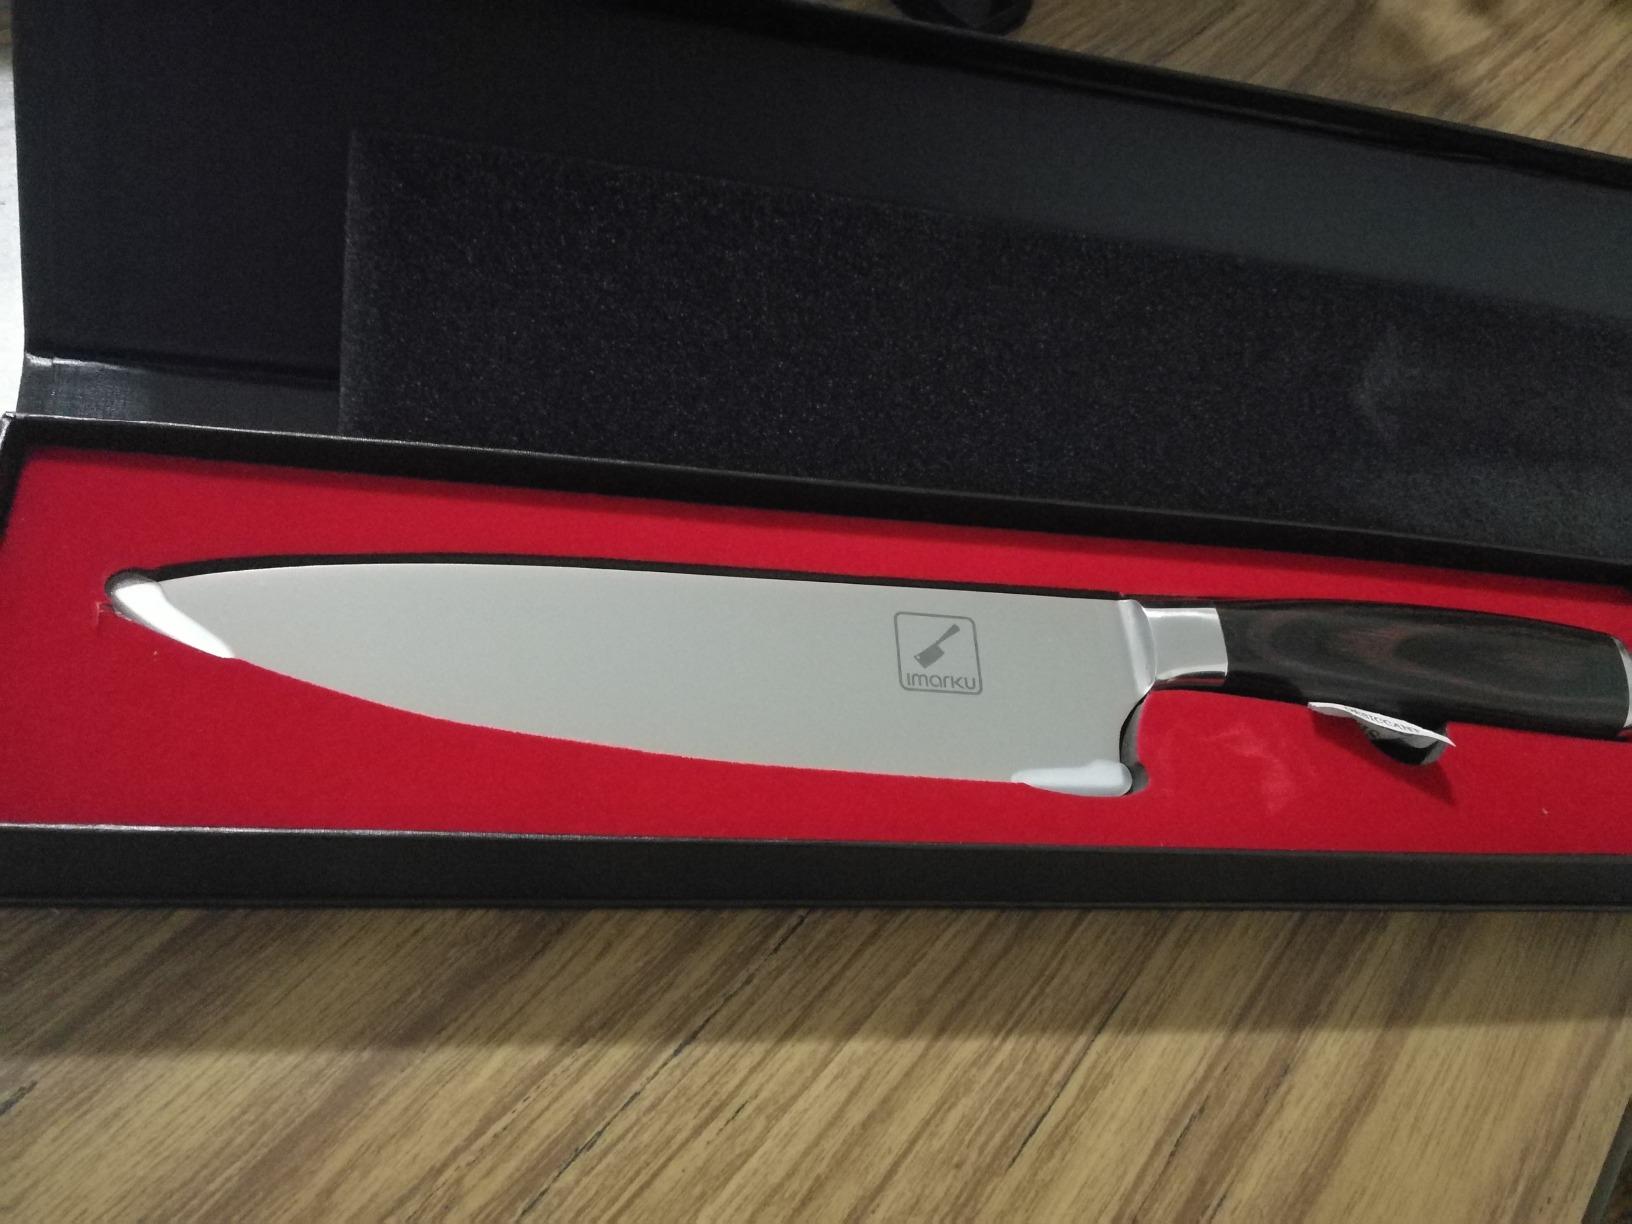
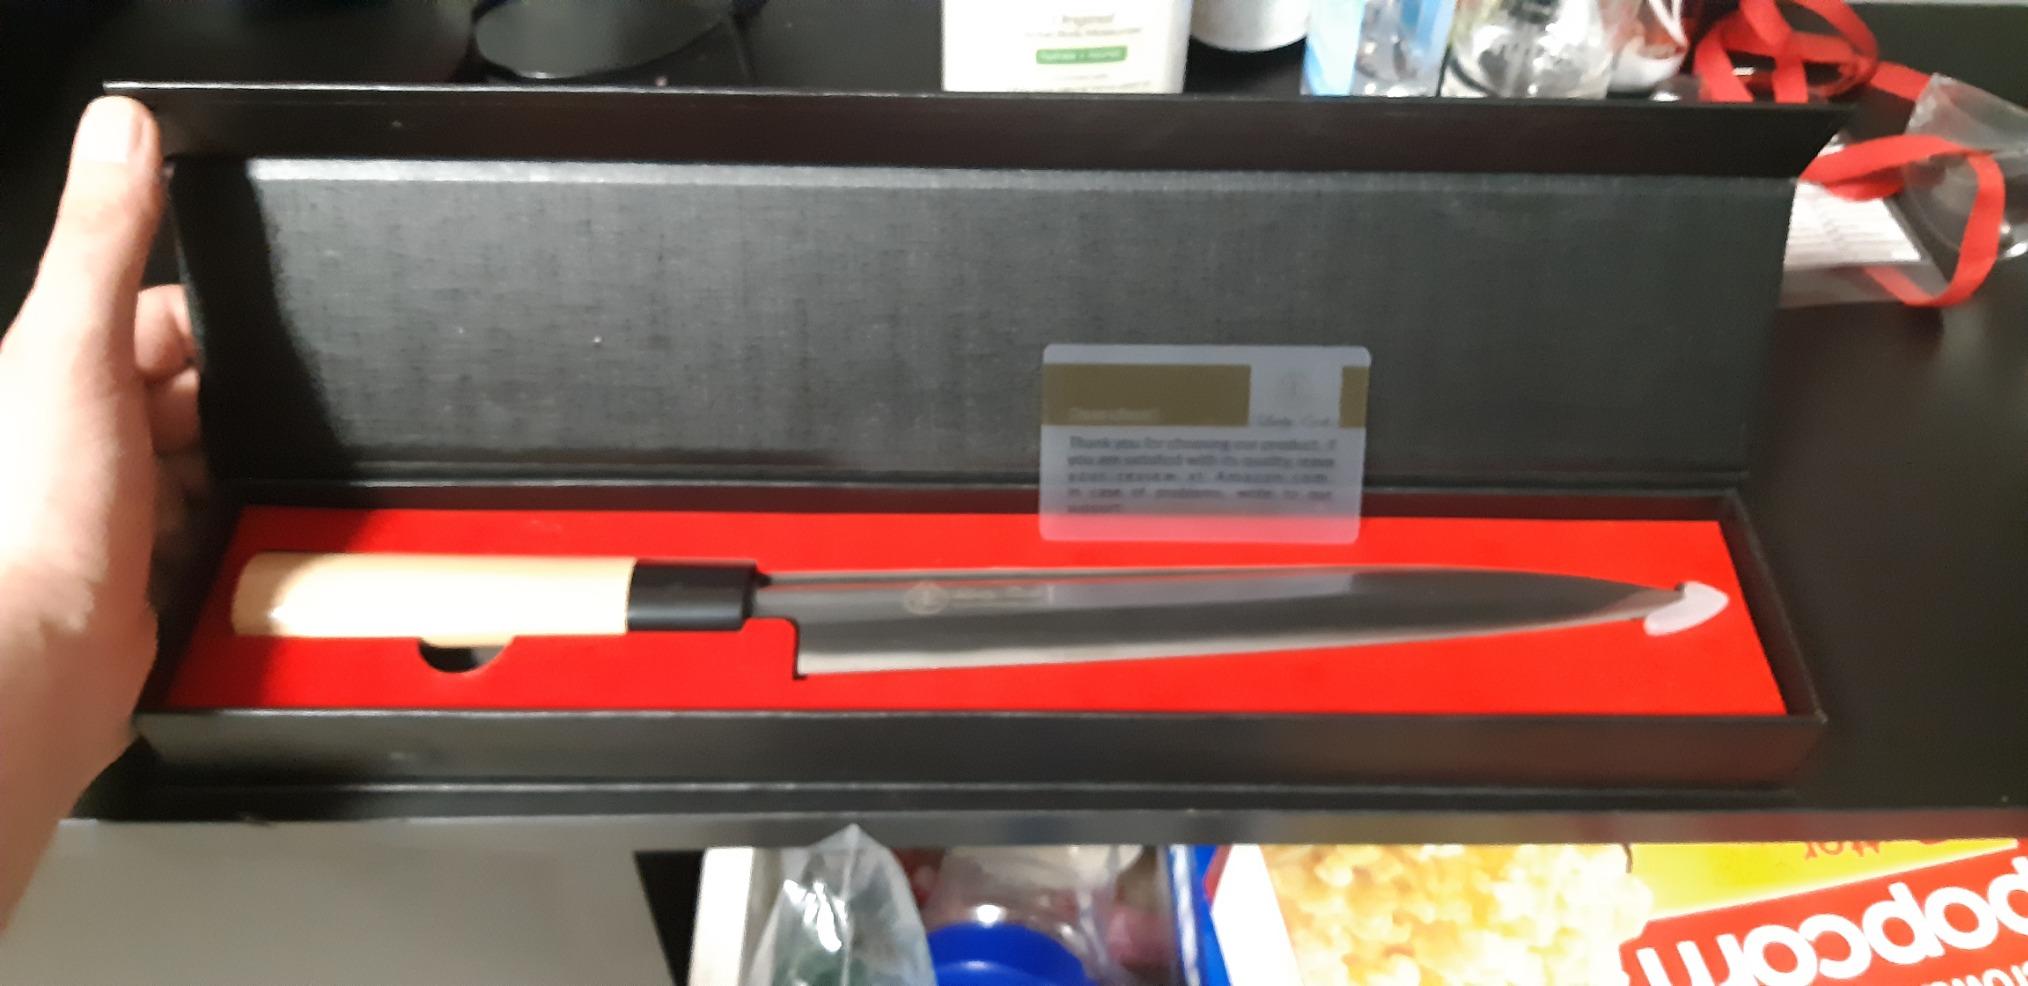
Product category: items_knife
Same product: no